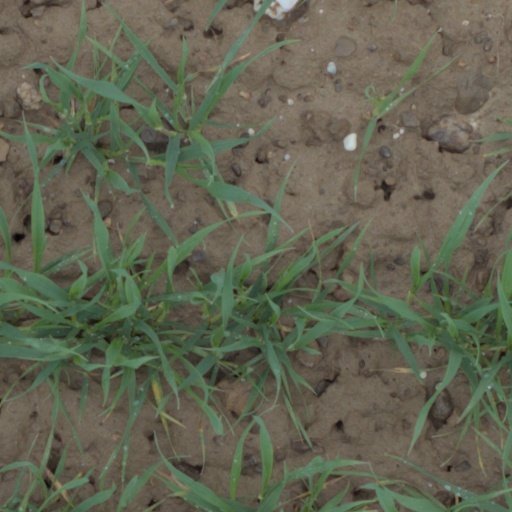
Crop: wheat